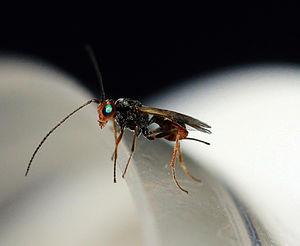
Dinocampus coccinellae est une guêpe de la famille des braconides. C’est un parasitoïde de Coccinellidae, en particulier de la coccinelle maculée. Lors de la pupaison, qui se produit à l’extérieur de la coccinelle, la larve manipule son hôte pour que celui-ci la protège. Cette relation parasitique est majoritairement mortelle, mais environ 25 % des coccinelles récupèrent malgré tout après l’éclosion et le départ du parasitoïde.